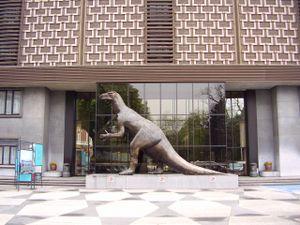
Chaque année, la Belgique accueille environ 10 millions de touristes dont plus de 6 millions de touristes internationaux, la plupart venant des pays voisins, représentant un chiffre d'affaires d'environ 9 milliards de dollars.
Liste des musées de Bruxelles triés par commune.